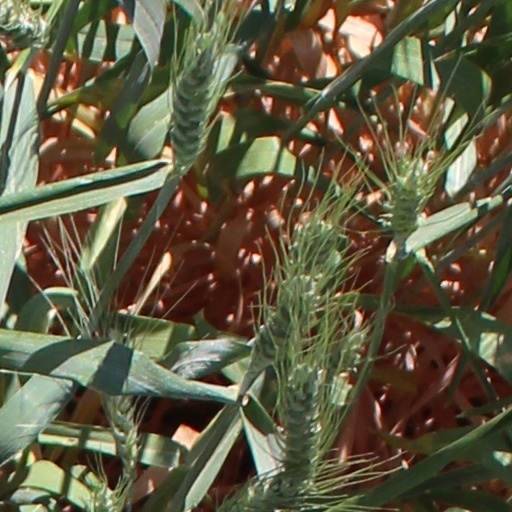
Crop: wheat